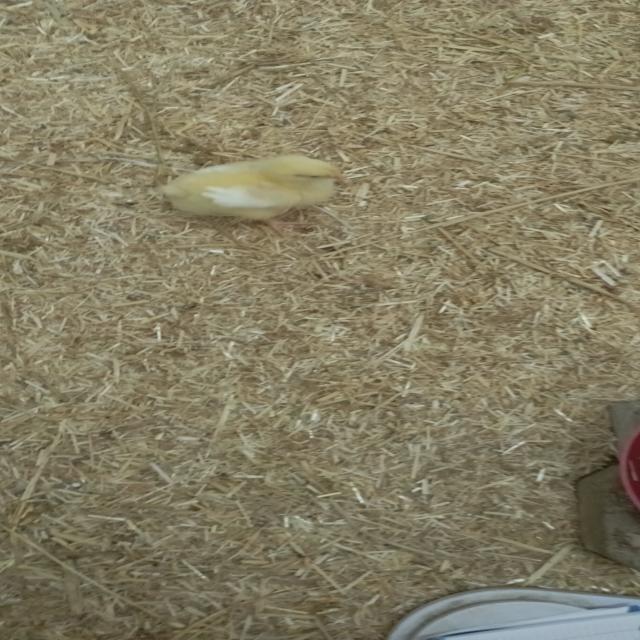
Weight: 179 g